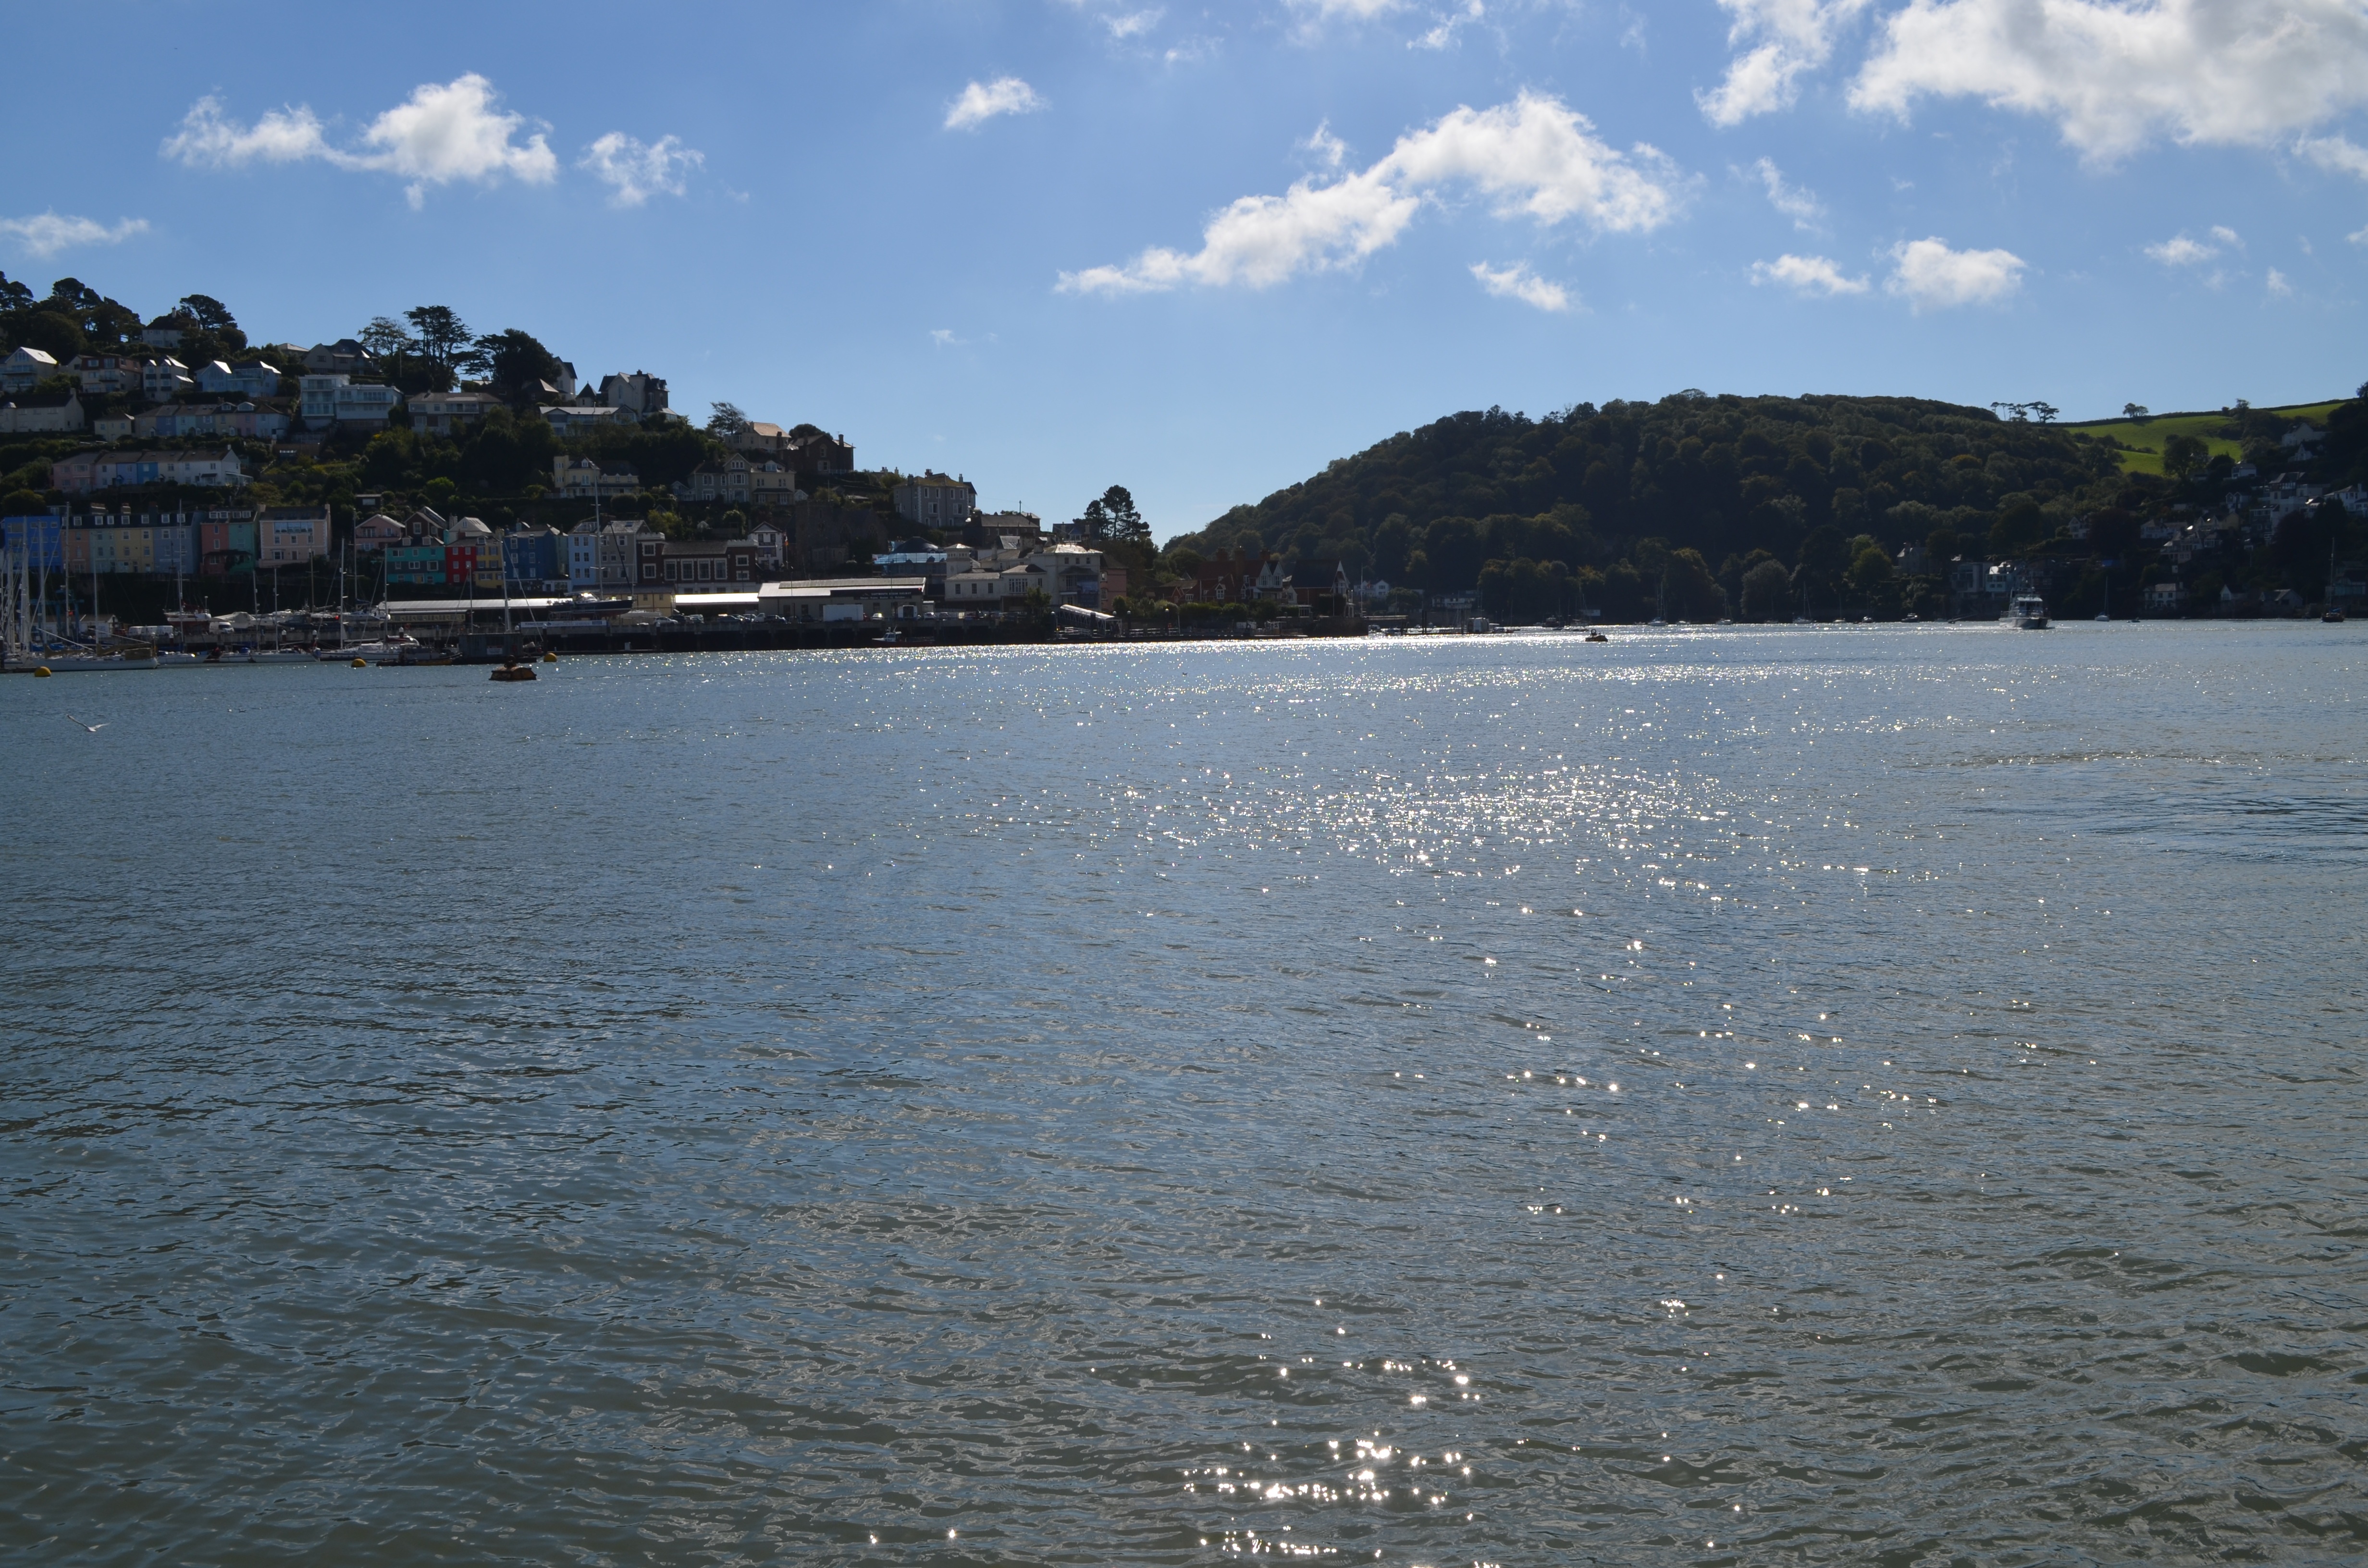
beach, sea, coast, water, nature, ocean, horizon, shore, lake, summer, vacation, vehicle, bay, body of water